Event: Nepal Earthquake
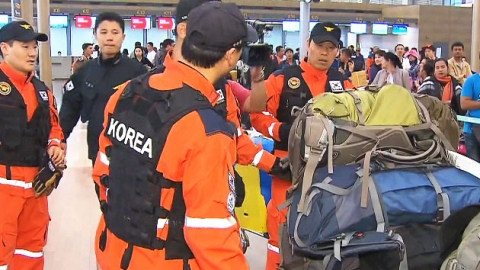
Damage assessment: no_damage